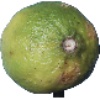
Label: Limes 1